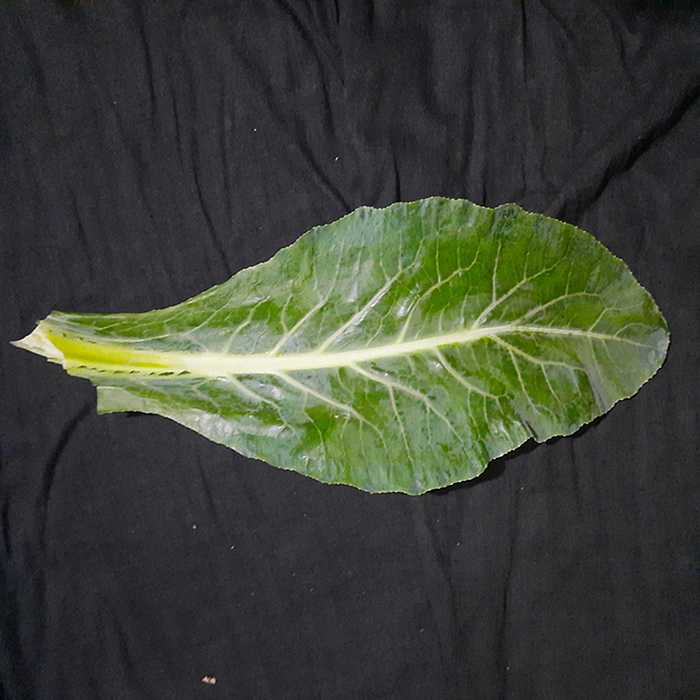
Plant: Cauliflower
Label: Fresh leaf